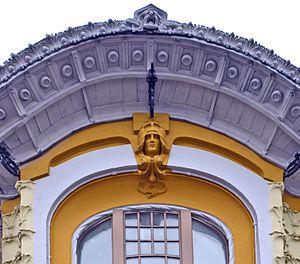
La maison de rapport Isakov ou maison du marchand Isakov est un immeuble d'habitation composé de plusieurs appartements située à la rue Pretchistenka à Moscou, construit en 1904-1906 par la Société anonyme de commerce et de construction de Moscou, suivant le projet de l'architecte Lev Kekouchev.